Martinique

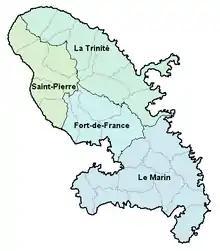
A map of Martinique showing the island's four arrondissements

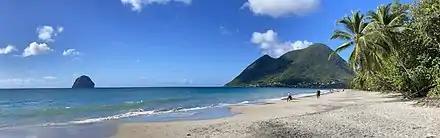
Diamant beach, and Diamond Rock, as seen from Dizac beach

Like French Guiana, Martinique is a special collectivity (Unique in French) of the French Republic. It is also an outermost region of the European Union. The inhabitants of Martinique are French citizens with full political and legal rights. Martinique sends to the French National Assembly and two senators to the French Senate.